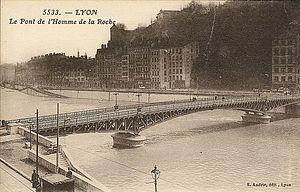
Carte postale ancienne présentant le pont de l'Homme de la Roche, sur la Saône, à Lyon.
Lyon, durant la Seconde Guerre mondiale, joue un rôle important dans l'histoire française. Située en zone libre jusqu'en 1942 et très proche de la ligne de démarcation, la ville accueille de nombreux réfugiés et devient un foyer de Résistance précoce et important. Particulièrement marquée par la répression, surtout après l'invasion de la zone sud en novembre 1942, Lyon est finalement libérée le 3 septembre 1944.